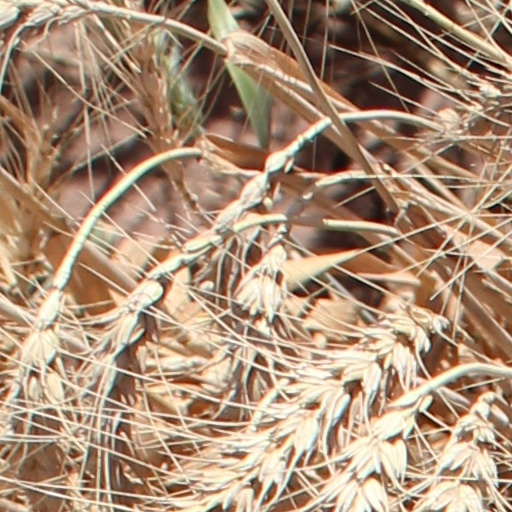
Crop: wheat